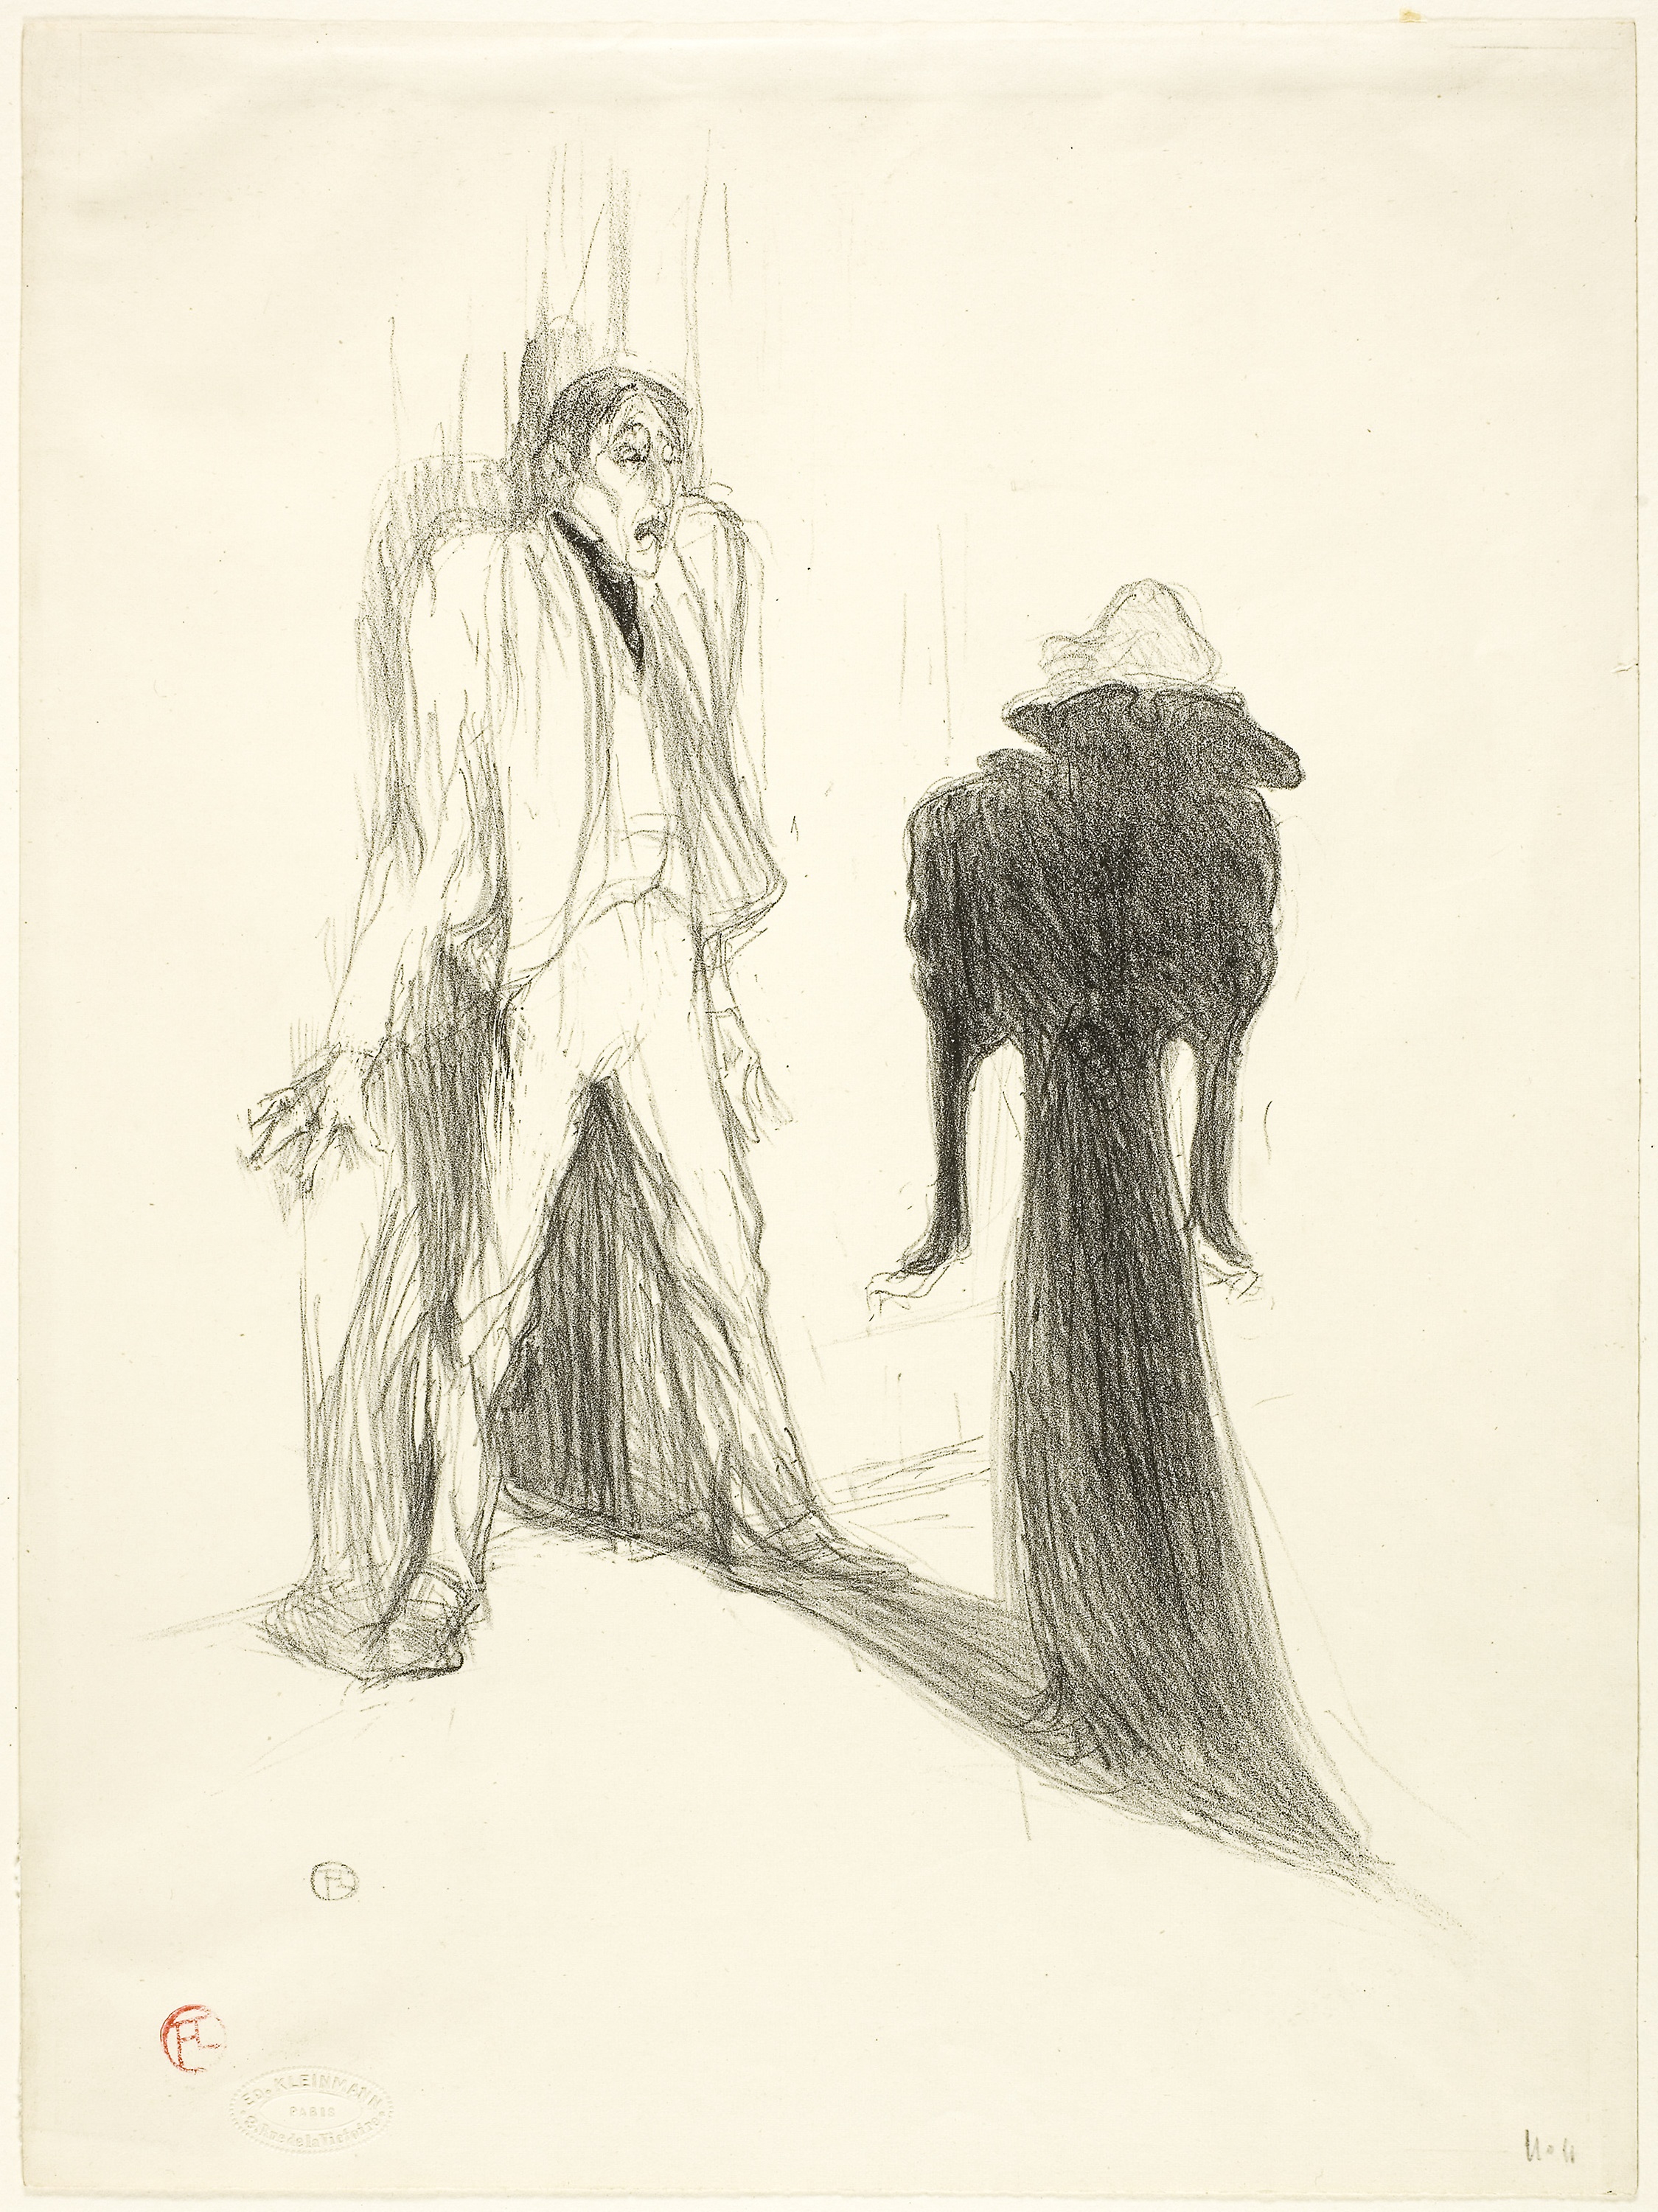
figure drawing, drawing, sketch, standing, art, black and white, artwork, human, costume design, illustration, girl, visual arts, neck